Ralph Boston

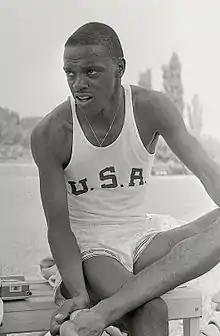
Boston at the 1960 Olympics

Ralph Harold Boston (May 9, 1939 – April 30, 2023) was an American track athlete who received three Olympic medals and became the first person to break the barrier in the long jump.